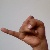
The image shows a hand gesture representing the letter 'J' in Indian Sign Language.